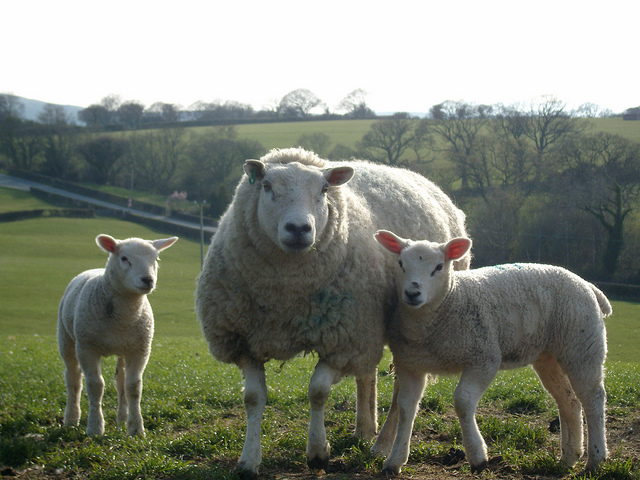
user: Given an image and a question. Answer the question in a short answer. Question: What is the green area the animals are in called? Short Answer:
assistant: meadow